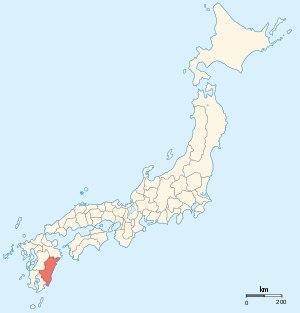
Hyūga est une ancienne province du Japon qui correspond à ce qui est aujourd'hui la préfecture de Miyazaki.